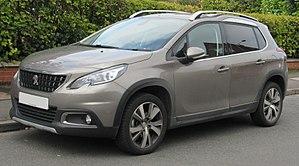
Les plate-formes PF sont des plates-formes développées par le groupe PSA. Elles équipent notamment des citadines, monospaces, berlines ainsi que SUV.
La Peugeot 2008 est un crossover présenté par la marque Peugeot au Salon de Genève en mars 2013, après deux show-cars aux salons de Pékin et Paris l'année précédente.